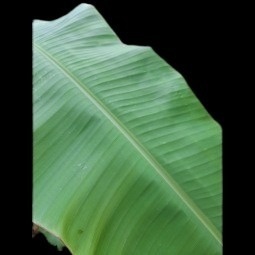
Label: Calcium